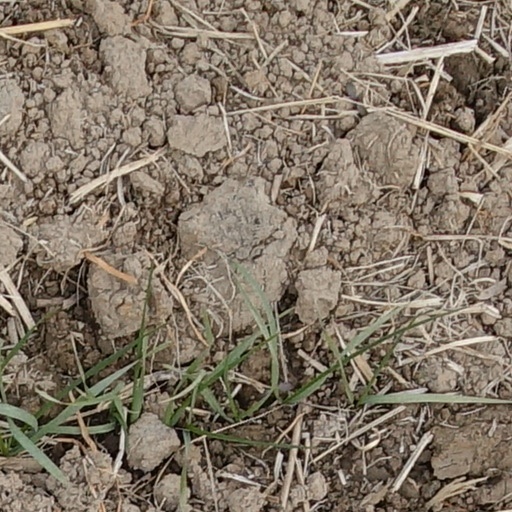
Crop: wheat